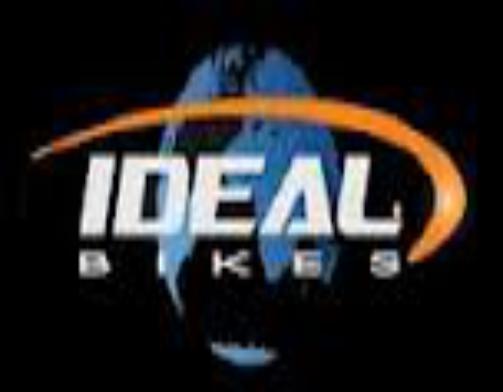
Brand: Ideal Bikes
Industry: Transportation